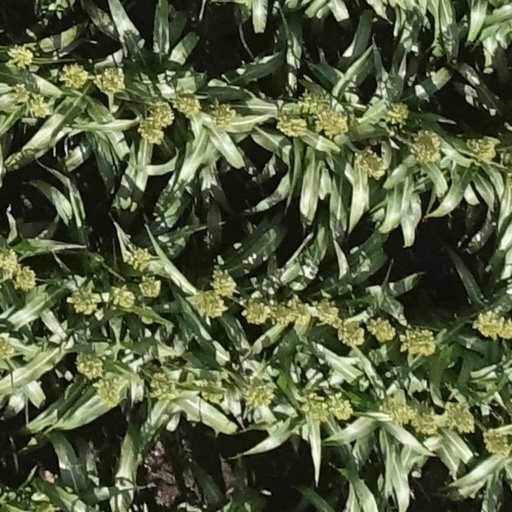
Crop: sorghum